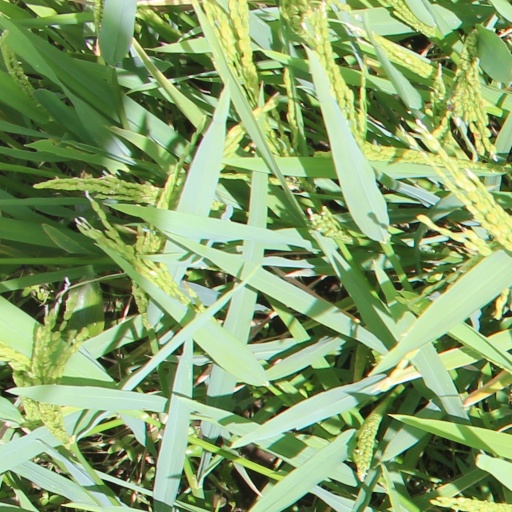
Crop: rice